List of Extras characters

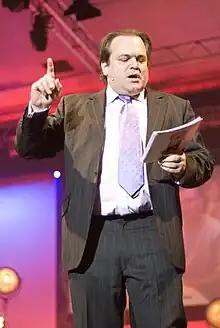
Shaun Williamson (pictured in 2008) played a fictionalised version of himself as a failed soap-opera actor

Shaun Williamson plays himself as one of Darren's clients. He used to play Barry Evans on the British soap opera "EastEnders", but left to pursue a multi-million pound contract elsewhere and failed. Lamb does not use his real name, but instead calls him "Barry off "EastEnders"" or just "Barry" and occasionally "Barr". This also extends to other characters as seen in episode 1.2, where fellow "EastEnders" actor Ross Kemp only seems to know Shaun Williamson after being told his "EastEnders" character name. He carries an air of accepted defeat, and helps Lamb around his office, appearing to be marginally the more competent of the two. They later team up with another ex-"EastEnder", Dean Gaffney, at the Carphone Warehouse. Andy and Dean are the only ones who ever call him "Shaun".